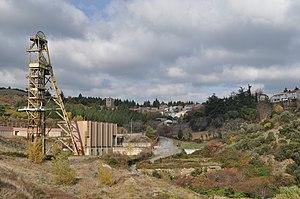
Site du puits Castan et village de Villanière
Le Cabardès, en occitan Cabardés, est une région du département de l'Aude en France. Onze communes le portent aujourd’hui dans leur nom. Il s'étend des pentes de la Montagne Noire, au nord, jusque près de Carcassonne. Son point culminant, à 1 210 mètres d'altitude, est le pic de Nore sur le contrefort du Massif central.